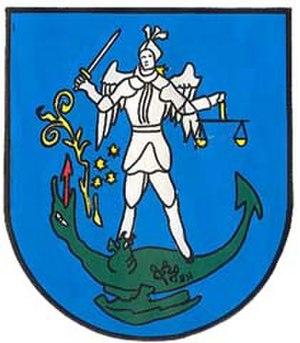
La frontière entre l’Autriche et la Hongrie sépare deux pays membres de l’Union européenne.
Tadten est une commune autrichienne du district de Neusiedl am See dans le Burgenland.